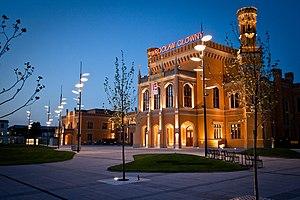
Wrocław francisé Vratislavie, est la quatrième ville de Pologne par sa population, la cinquième par sa superficie, et l'une des plus anciennement fondées. Aujourd’hui chef-lieu de la voïvodie de Basse-Silésie, elle est desservie par l’aéroport de Wrocław-Nicolas-Copernic, le cinquième plus important du pays en nombre de passagers.